Pontificio Collegio Urbano de Propaganda Fide

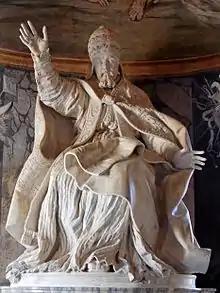
Statue of Pope Urban VIII by Bernini

The Pontificio Collegio Urbano de Propaganda Fide (English: Pontifical Urban College for the Propagation of the Faith), also known as the Collegium Urbanum or Urban College, was a Catholic seminary established in 1627 for the purpose of training missionaries to spread the faith around the world. It is now known as the Pontifical Urban University.